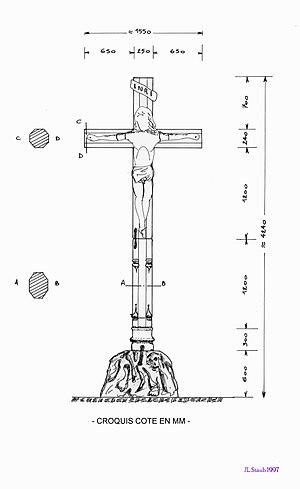
Inventaire des croix monumentales, oratoires et chapelles situées sur le territoire de la commune de Raon-l'Étape.